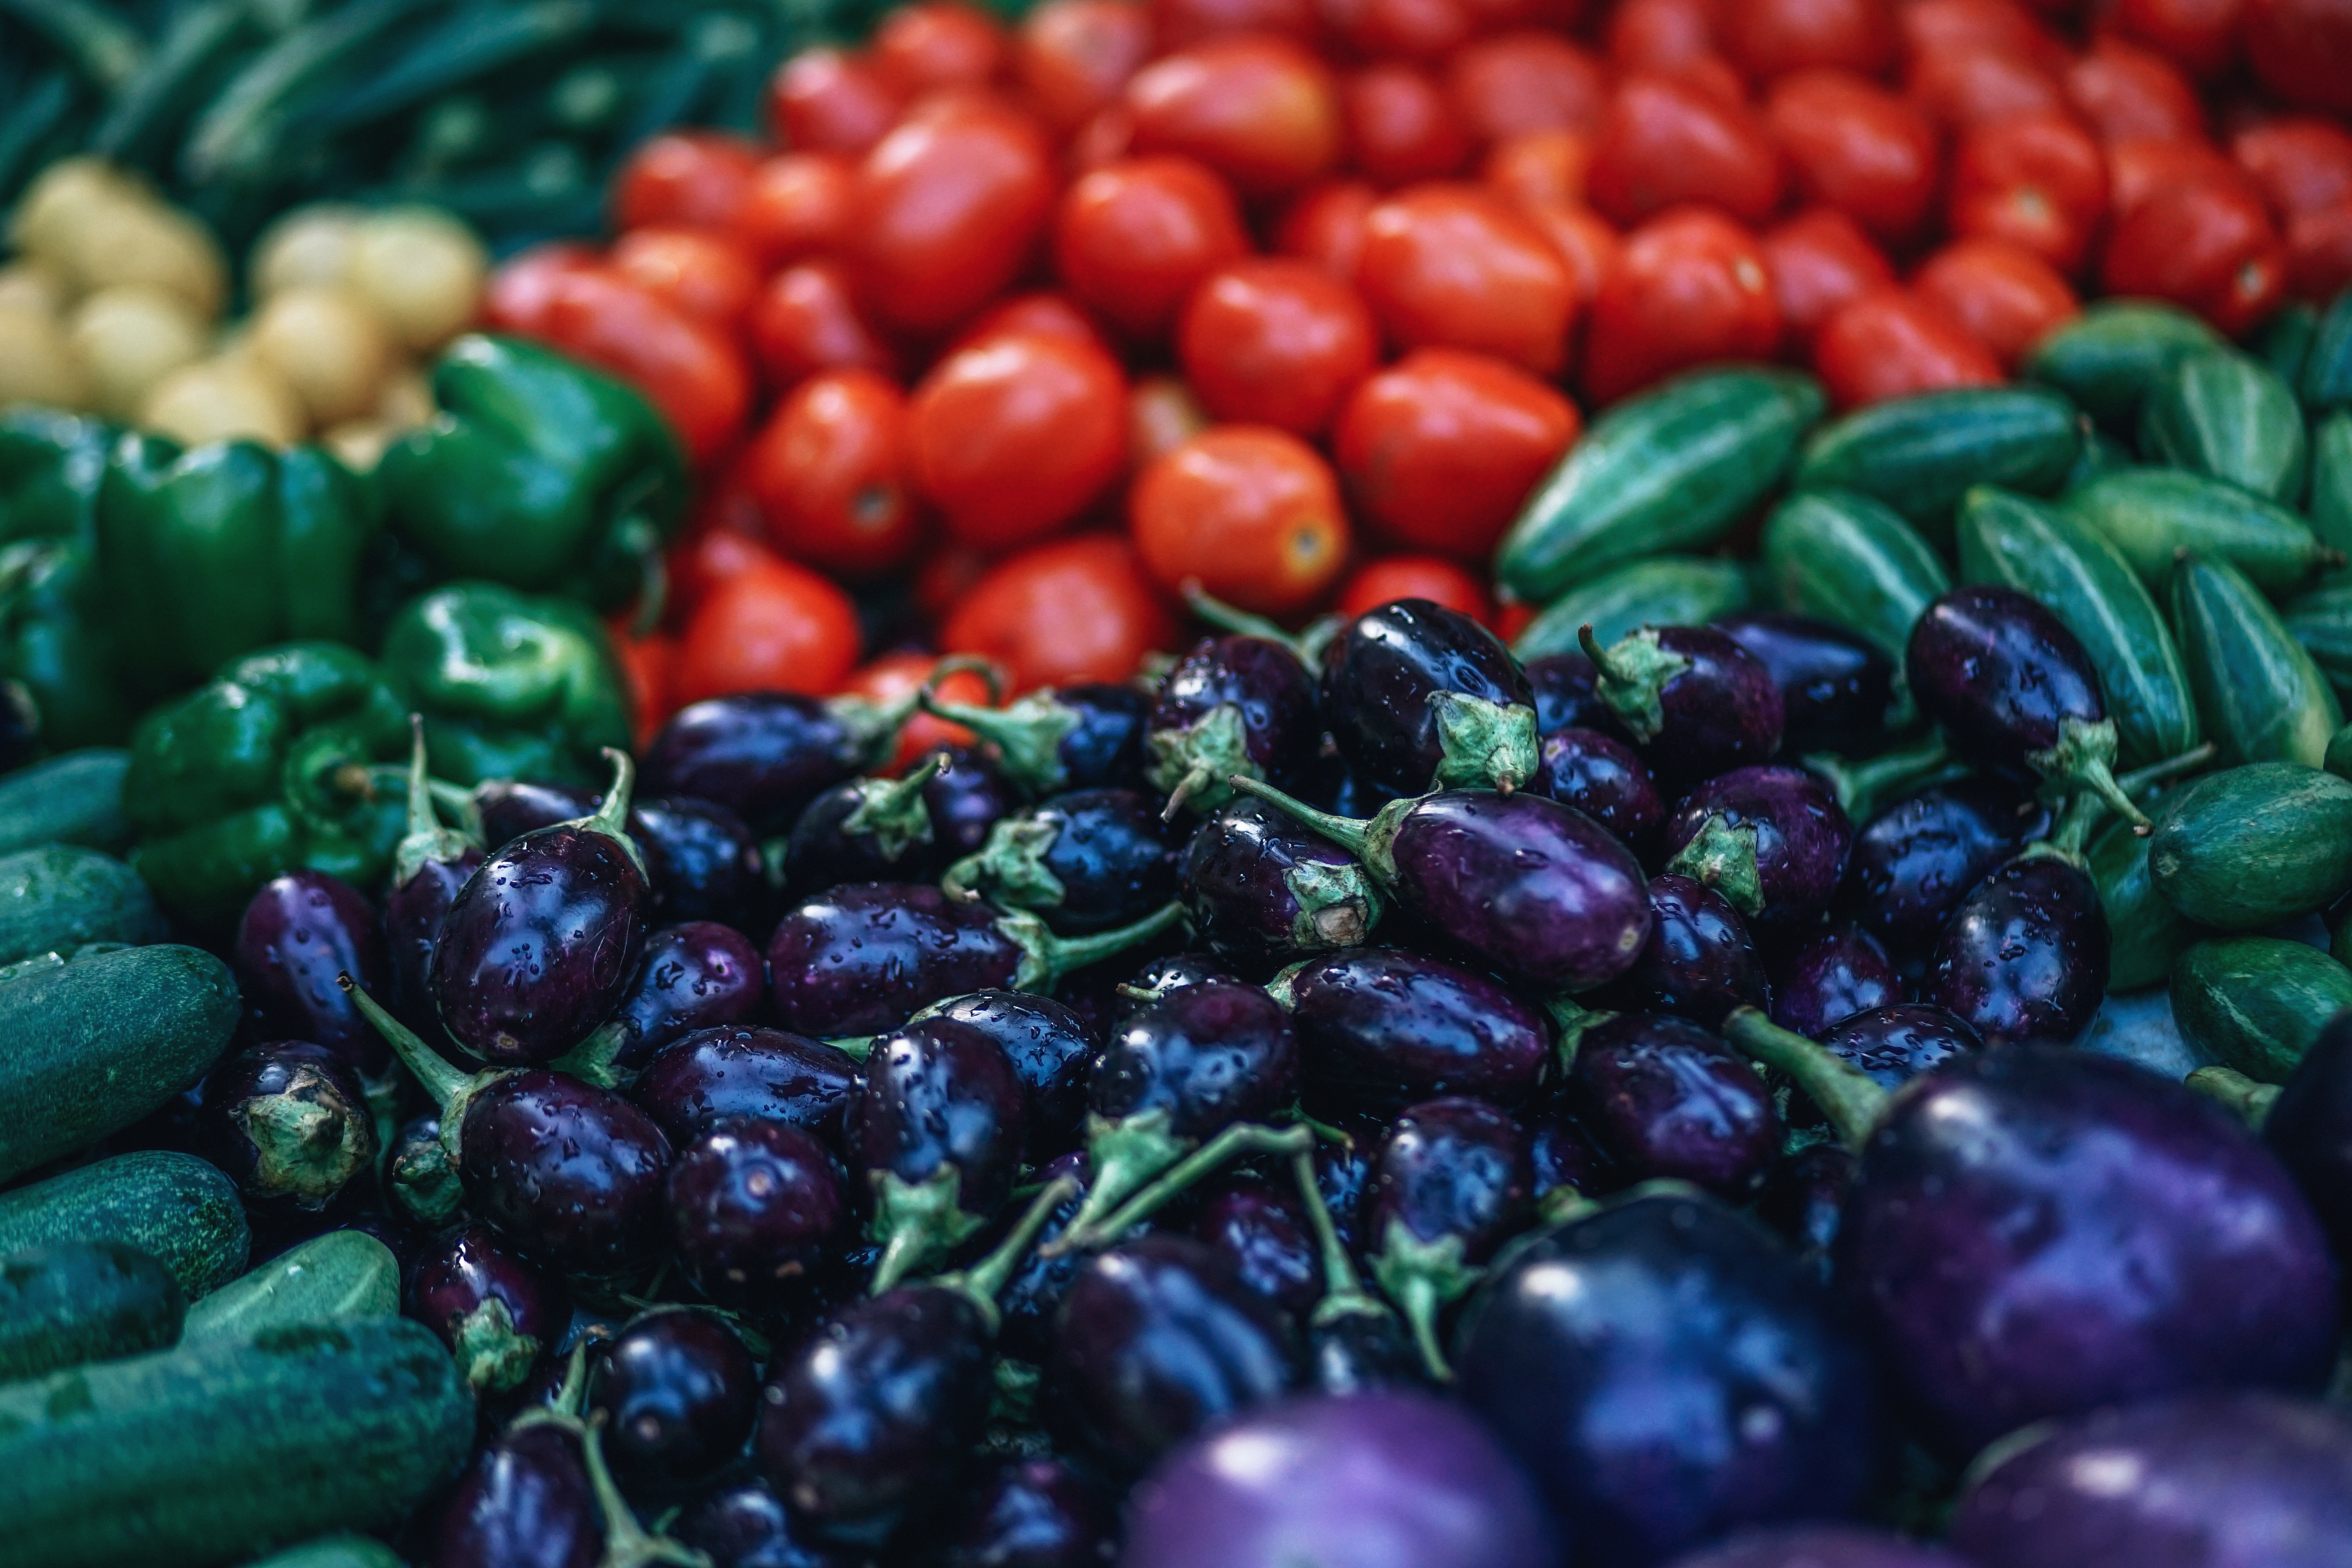
natural foods, local food, superfood, food, fruit, plant, berry, vegetable, produce, vegetarian food, Superfruit, vegan nutrition, blackberry